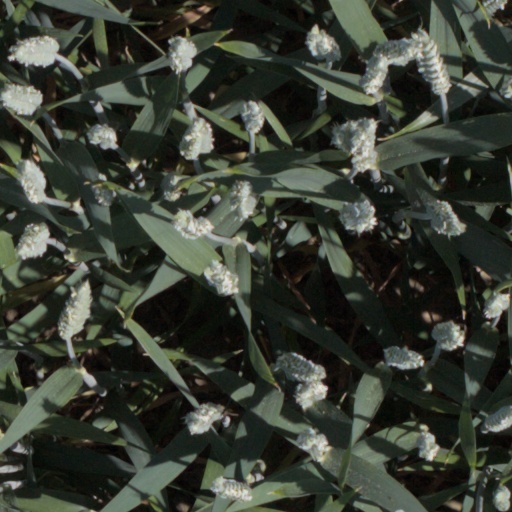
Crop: wheat